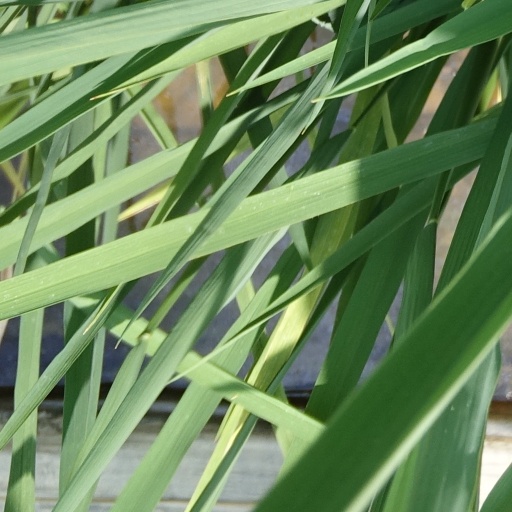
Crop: rice